Squatting

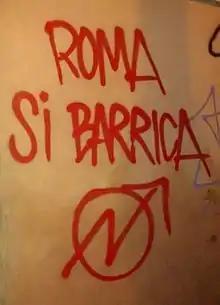
"Rome barricades itself". A squatting symbol appearing as graffiti in Rome

During the public opposition in the 1970s, squatting in West German cities led to what termed "a self-confident urban counterculture with its own infrastructure of newspapers, self-managed collectives and housing cooperatives, feminist groups, and so on, which was prepared to intervene in local and broader politics". The Autonomen movement protected squats against eviction and participated in radical direct action in cities such as Berlin. The squats were mainly for residential and social use. Squatting became known by the term , from ("renovating") and ' ("occupying"). Well-known contemporary squats include Køpi in Berlin and Rote Flora in Hamburg. Legalised housing projects include Hafenstraße in Hamburg and Kiefernstraße in Düsseldorf. The Mietshäuser Syndikat was founded in 1992 by people who had been squatting in Freiburg im Breisgau in the 1980s to provide a way of transforming private property into collective ownership, including squats. Squatting has also been used as a tactic for campaigning purposes, such as the Anatopia project, which protested against a Mercedes-Benz test track. Squatters moved into the former factory site of J.A. Topf & Söhne in Erfurt in April 2001 and remained there until they were evicted by police in April 2009. The firm made crematoria for Nazi concentration camps. The squatters ran culture programs which drew attention to the history of the company. The occupation was known simply as ' (the occupied house) and was one of the most well known actions of left-radicals of that period in Germany. A book about the occupation was published in 2012, entitled "Topf & Söhne –" "" ("Topf & Söhne – Occupation of a crime scene"). Since 2012, Hambach Forest has been occupied by activists seeking to prevent its destruction by the energy company RWE. While the majority of squatting in Germany still comes from left-wing actors there are also examples of right-wing squatting. An example for right-wing squatting in Berlin is the occupation of Weitlingstraße 122. The house was occupied by neo-Nazis in 1990, when a lot of houses in former GDR where empty. They named similar social issues as leftist squatters as their reason for squatting. The space was used for different purposes ranging from a place to live, gather or party, to producing propaganda and planning right-wing terrorist activities. The squat dissolved at the end of 1990 because of disagreements in the heterogenous group of squatters.